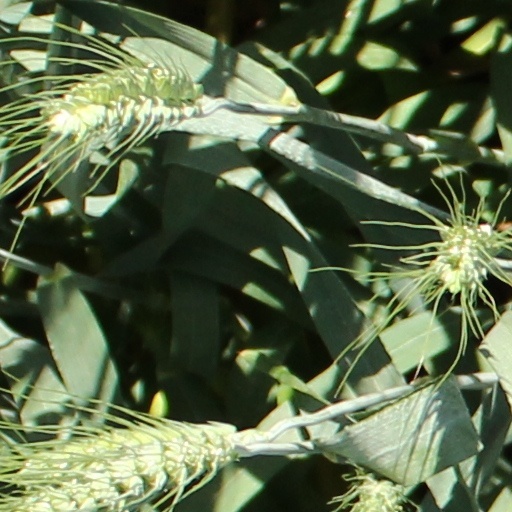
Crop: wheat